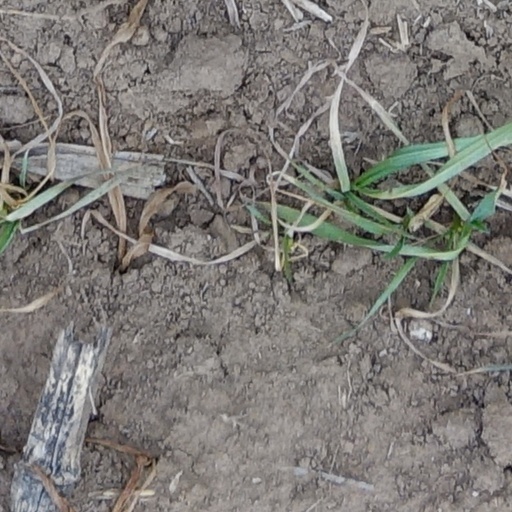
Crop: wheat